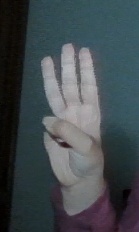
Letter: thaa